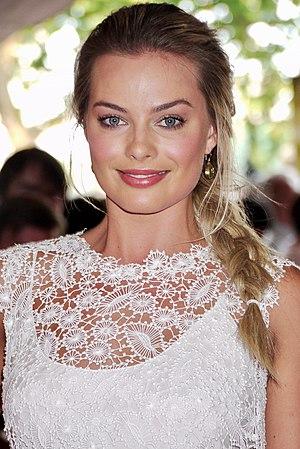
Le Loup de Wall Street est un film américain réalisé par Martin Scorsese, sorti en 2013.